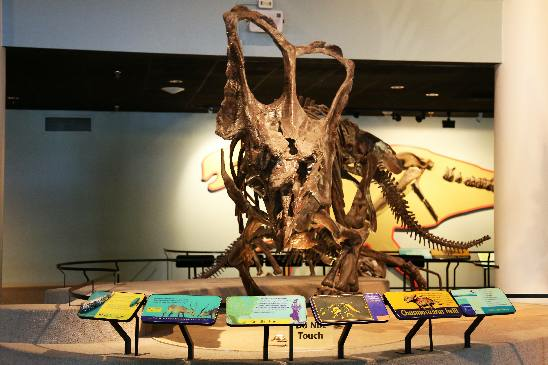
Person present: No